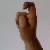
The image shows a hand gesture representing the letter 'X' in Indian Sign Language.